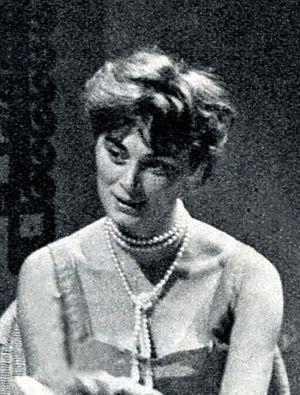
Lydia Alfonsi, née Lidia Alfonsi à Parme le 28 avril 1928, est une actrice italienne.